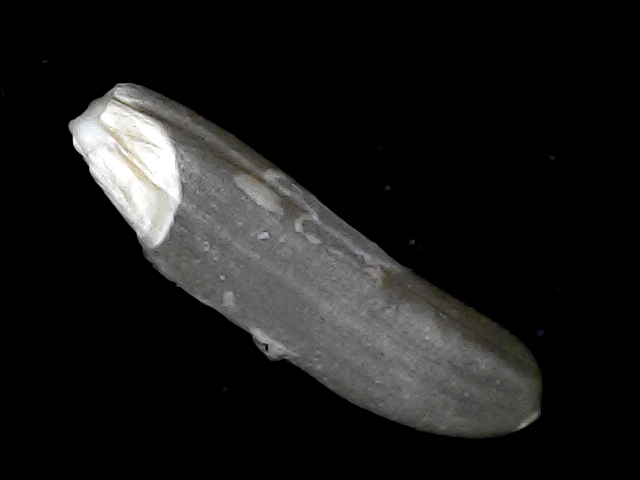
Rice variety: BD70